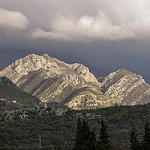
Scene: Outdoor